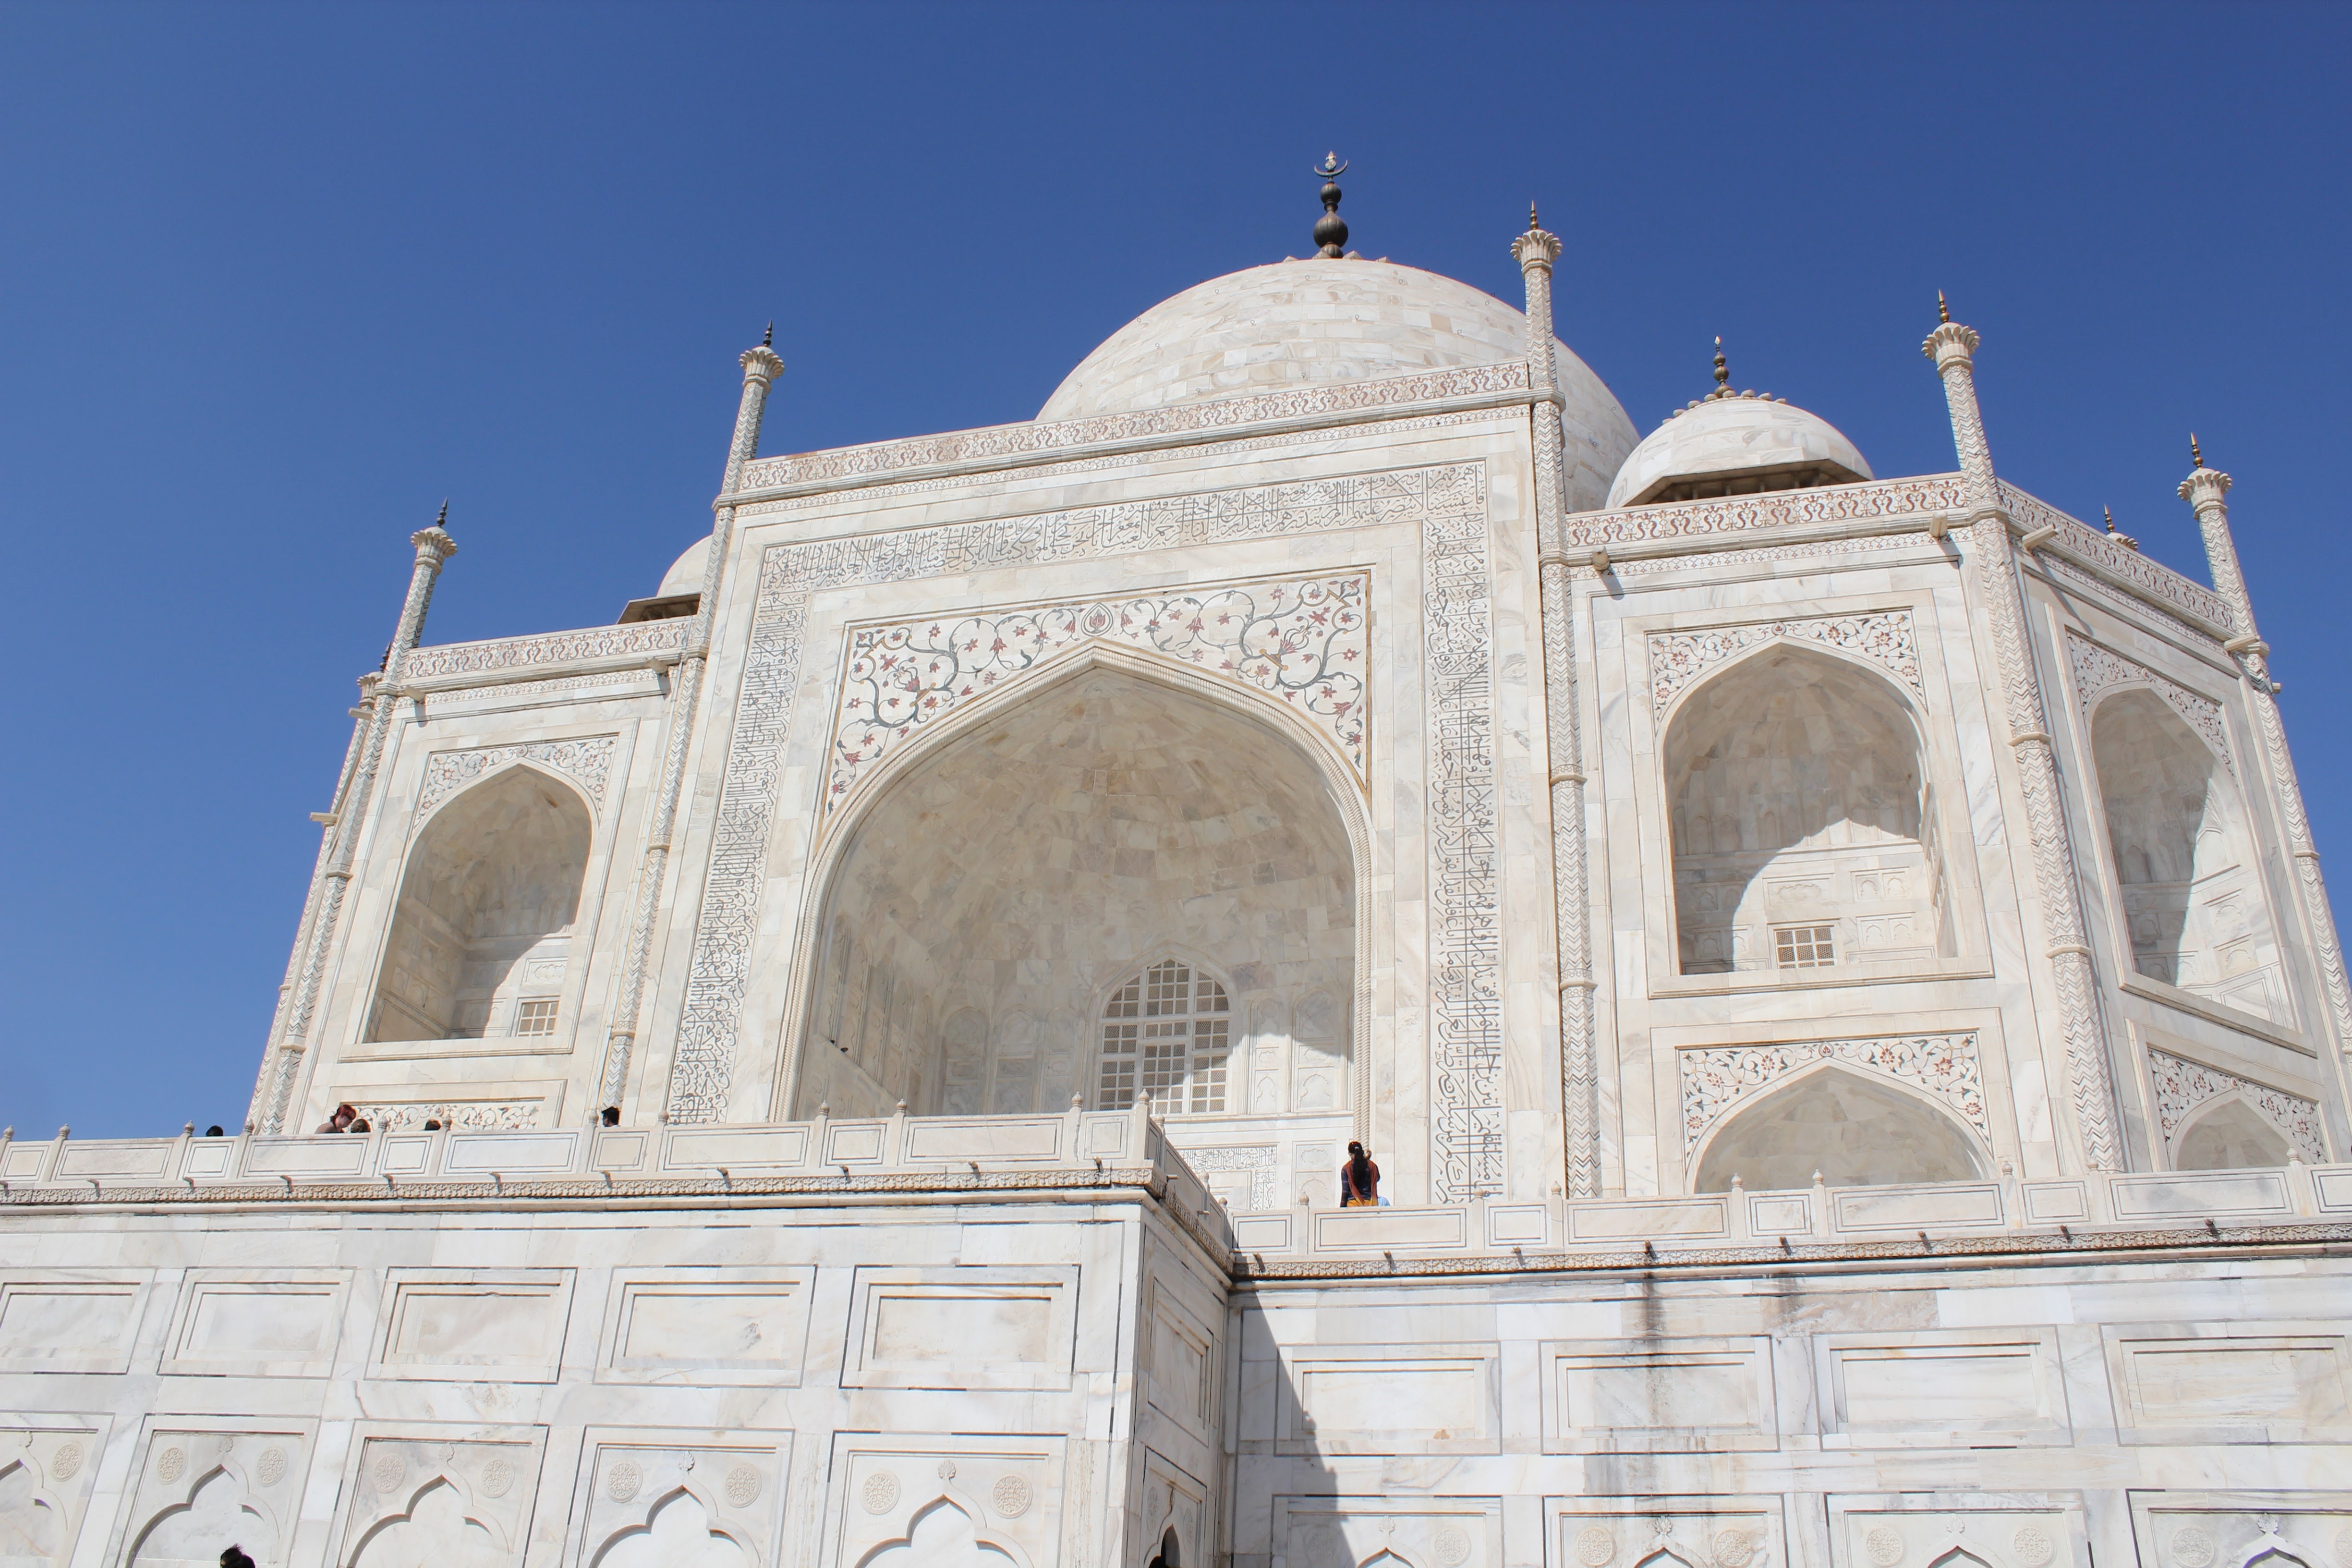
landscape, architecture, structure, sky, white, building, palace, city, monument, tourist, travel, arch, love, tower, symbol, religion, asia, ancient, landmark, facade, church, cathedral, tourism, place of worship, world, taj mahal, baptistery, temple, marble, culture, day, islam, wonder, famous, heritage, unesco, india, basilica, dome, tomb, emperor, agra, mausoleum, mughal, minaret, mumtaz, historic site, ancient history, byzantine architecture